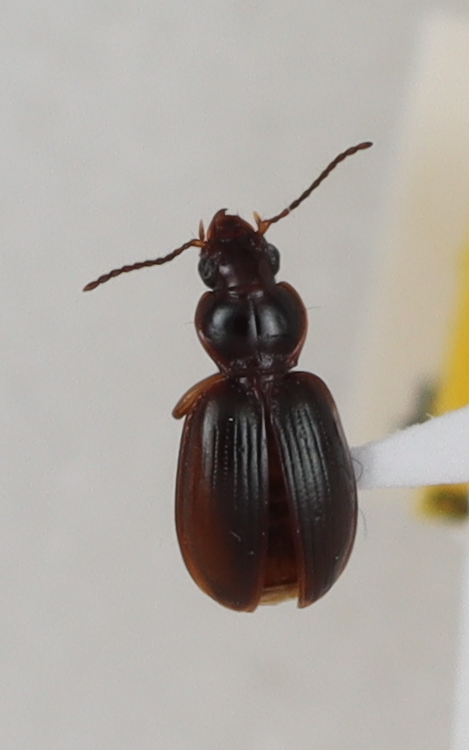
Scientific name: Mecyclothorax brunneonubiger
Plot: 17
Trap: E
Collected: 20210420